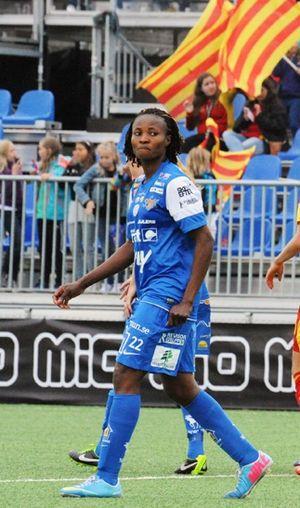
Perpetua Nkwocha, née le 3 janvier 1976, est une joueuse internationale nigériane de football évoluant au poste de milieu de terrain dans le club suédois du Sunnanå SK.